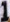
Number: 1